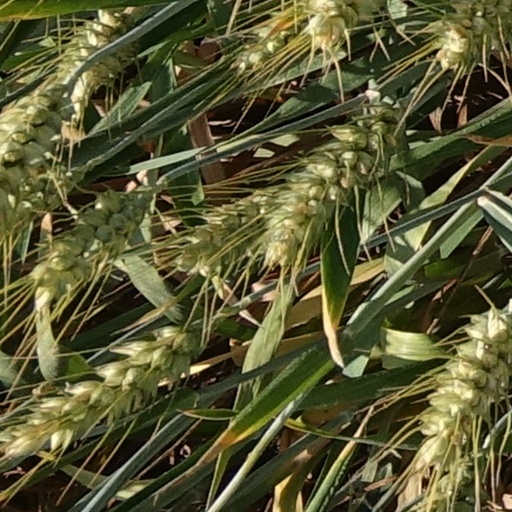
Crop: wheat